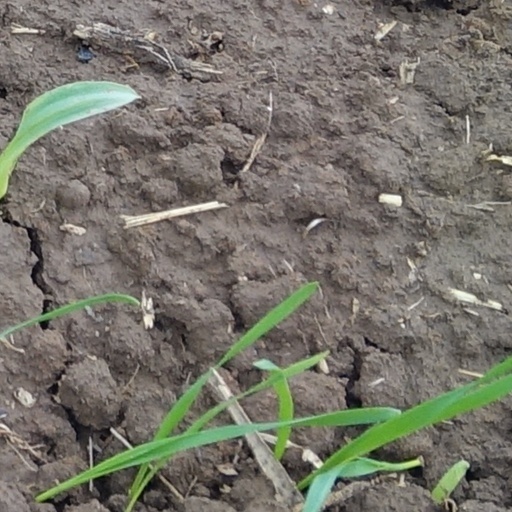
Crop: wheat